Malcolm Laurie

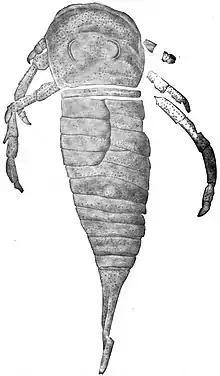
A figure from "The Eurypterida of New York", drawn by Malcolm Laurie

He was born in Brunstane House south of Portobello, Edinburgh on 27 February 1866, the son of Catherine Ann Hibburd and her husband Simon Somerville Laurie. He was educated at Edinburgh Academy 1876 to 1880. He studied science, first at the University of Edinburgh then at the University of Cambridge where he graduated with a BA in 1889. He returned to Edinburgh for postgraduate studies and gained his doctorate (DSc) in 1894.